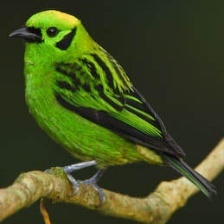
Species: EMERALD TANAGER
Scientific name: TANGARA FLORIDA